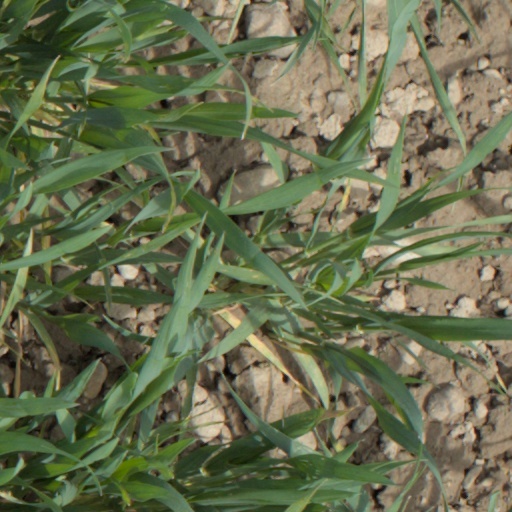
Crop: wheat